Ray Donn

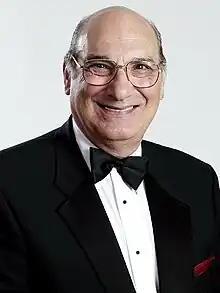

Ray Donn (7 August 1937, in Poplar, East London, England) was an English entrepreneur and businessman-turned-actor.